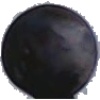
Label: blue_grape